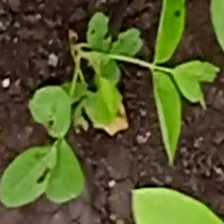
Weed species: Asian_Pigeonwings_(Clitoria Ternatea)